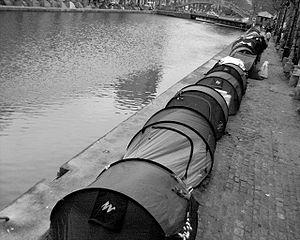
Les Enfants de Don Quichotte est une association française présidée par Jean-Baptiste Legrand, créée le 16 novembre 2006 à l'initiative d'Augustin Legrand, Pascal Oumakhlouf et Ronan Dénécé. Son siège social est à Chécy.